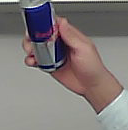
Product: redbull_energydrink